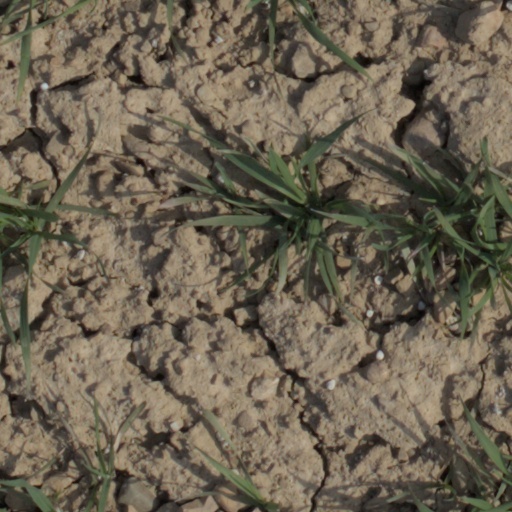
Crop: wheat